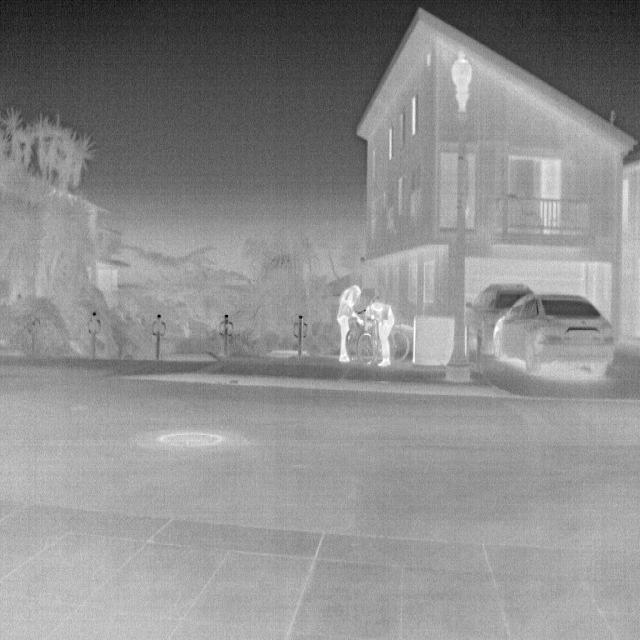
Detected objects:
label: person
label: person